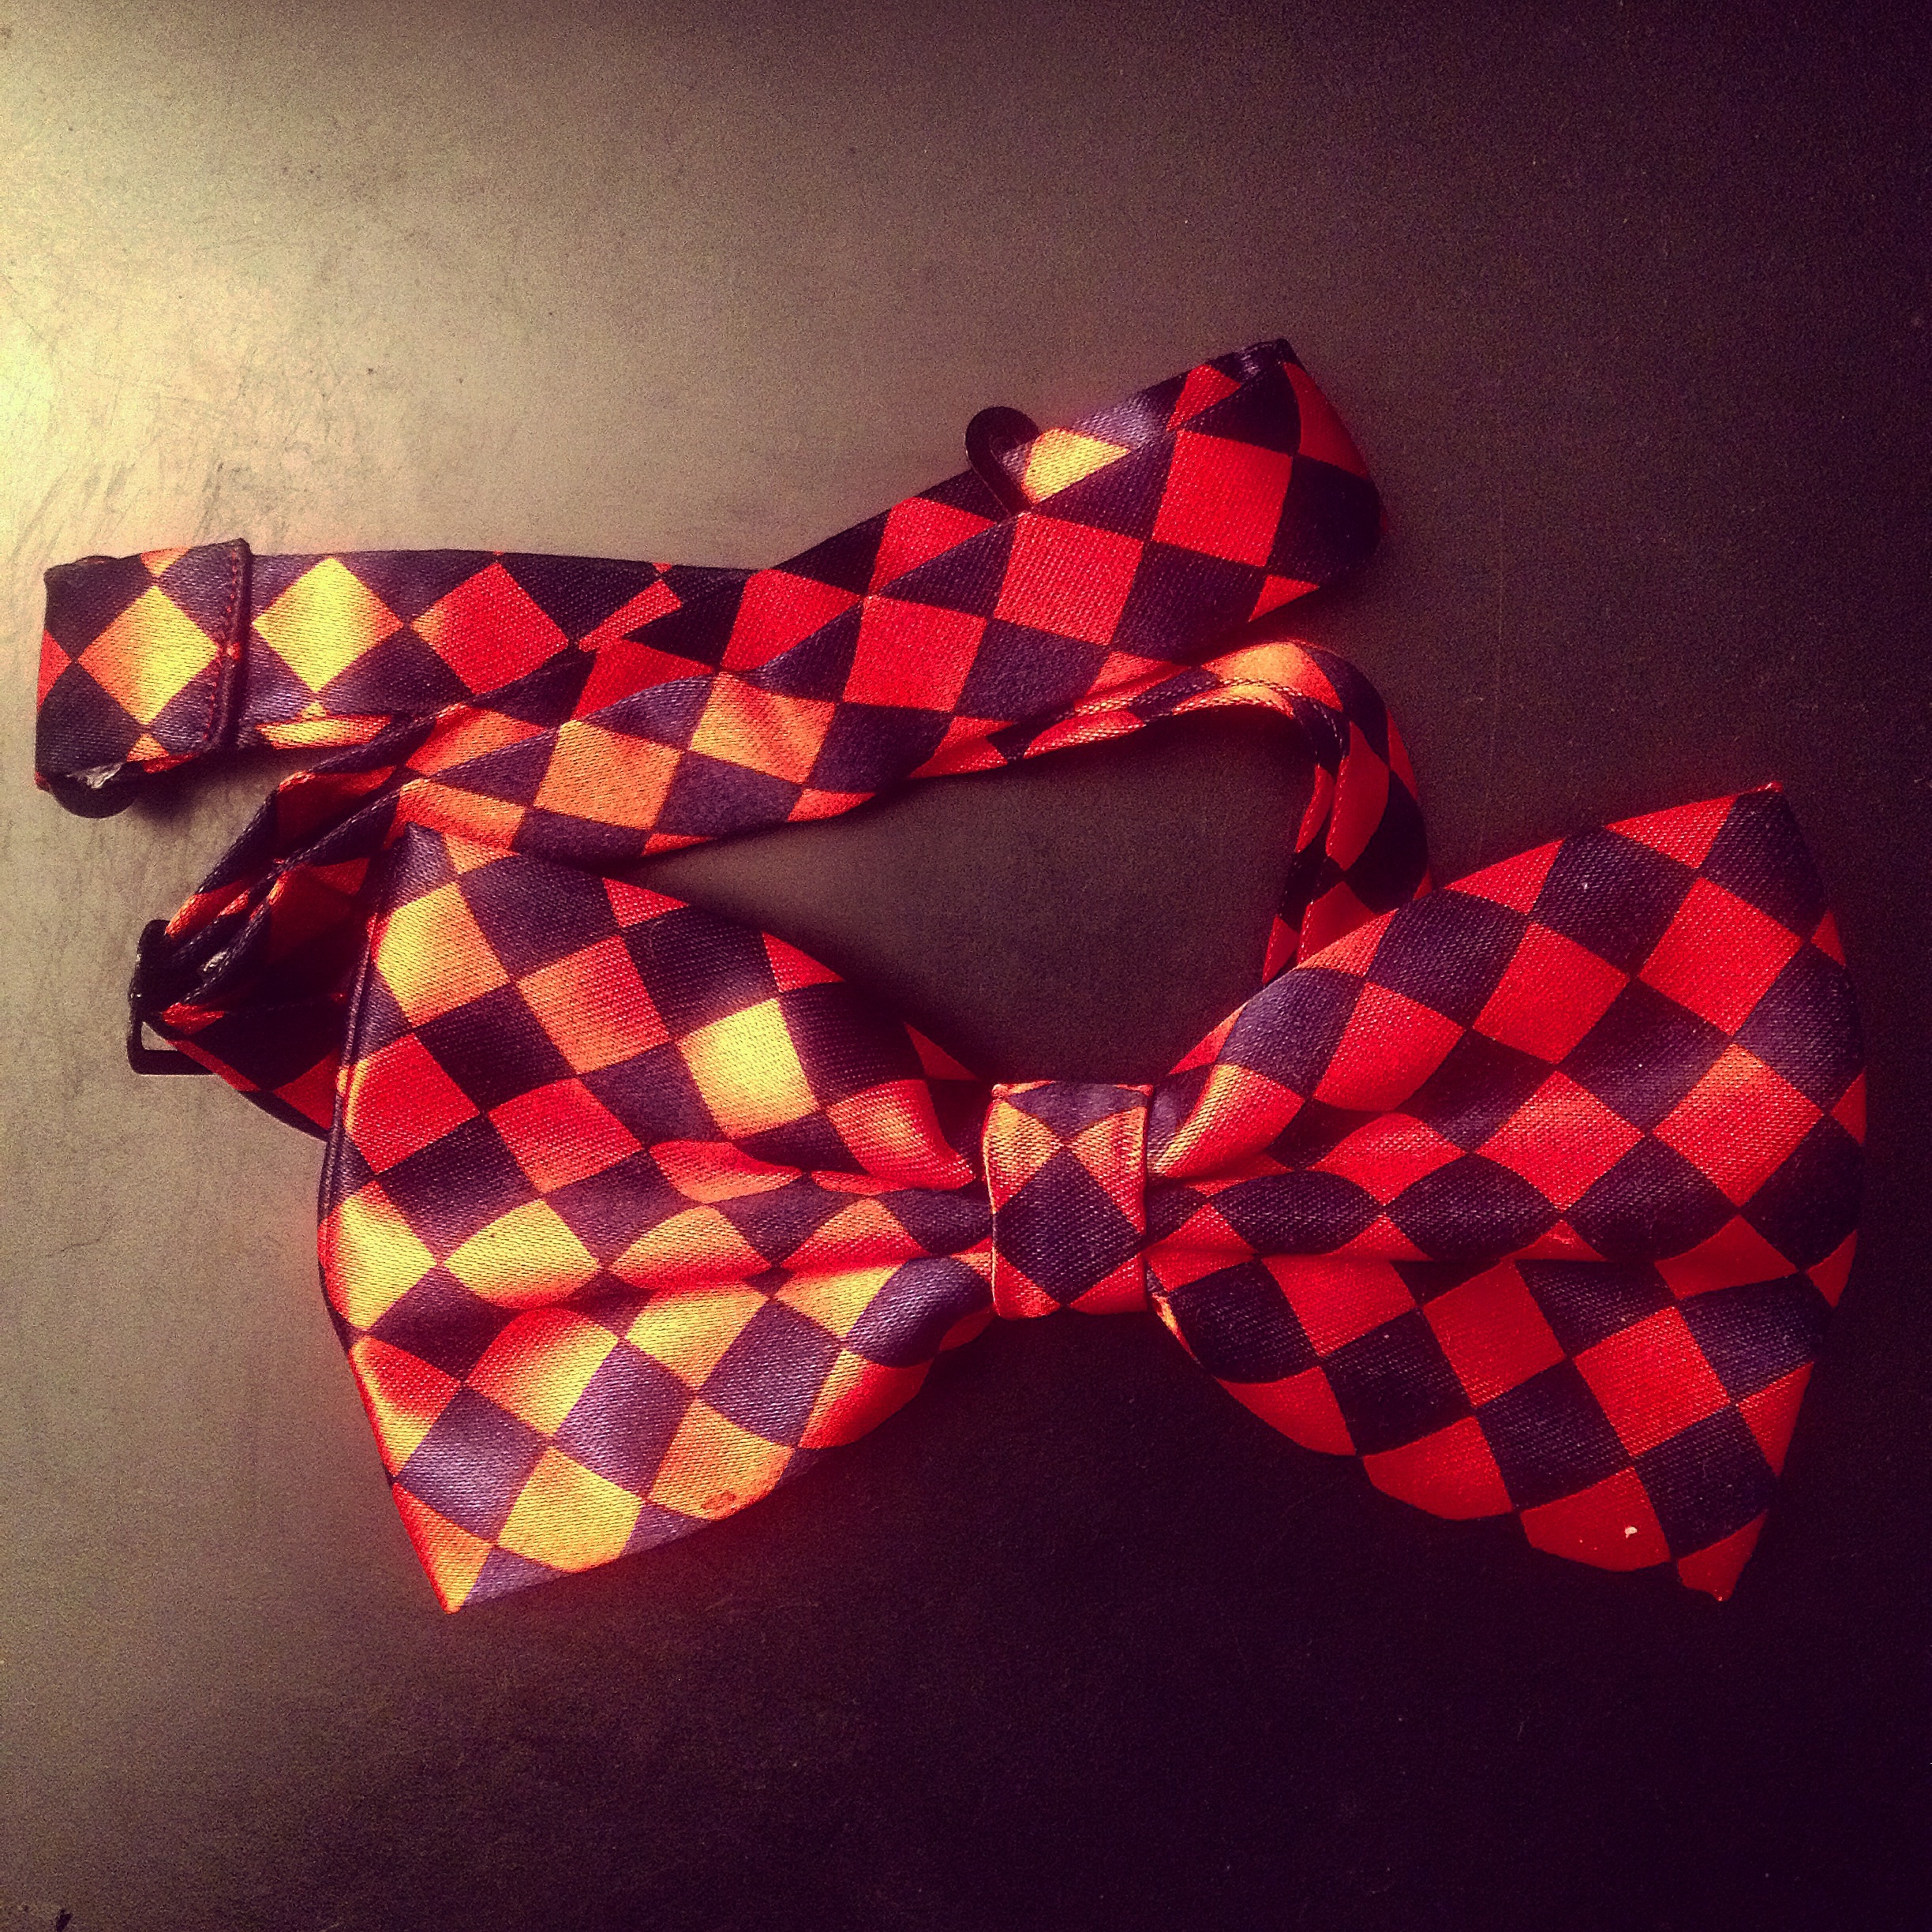
vintage, retro, petal, pattern, red, grunge, fashion, black, pink, art, design, apparel, elegant, bow, checkered, necktie, fashion accessory